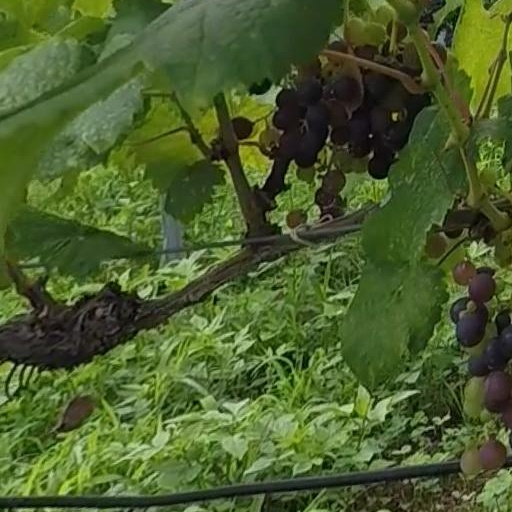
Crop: grape